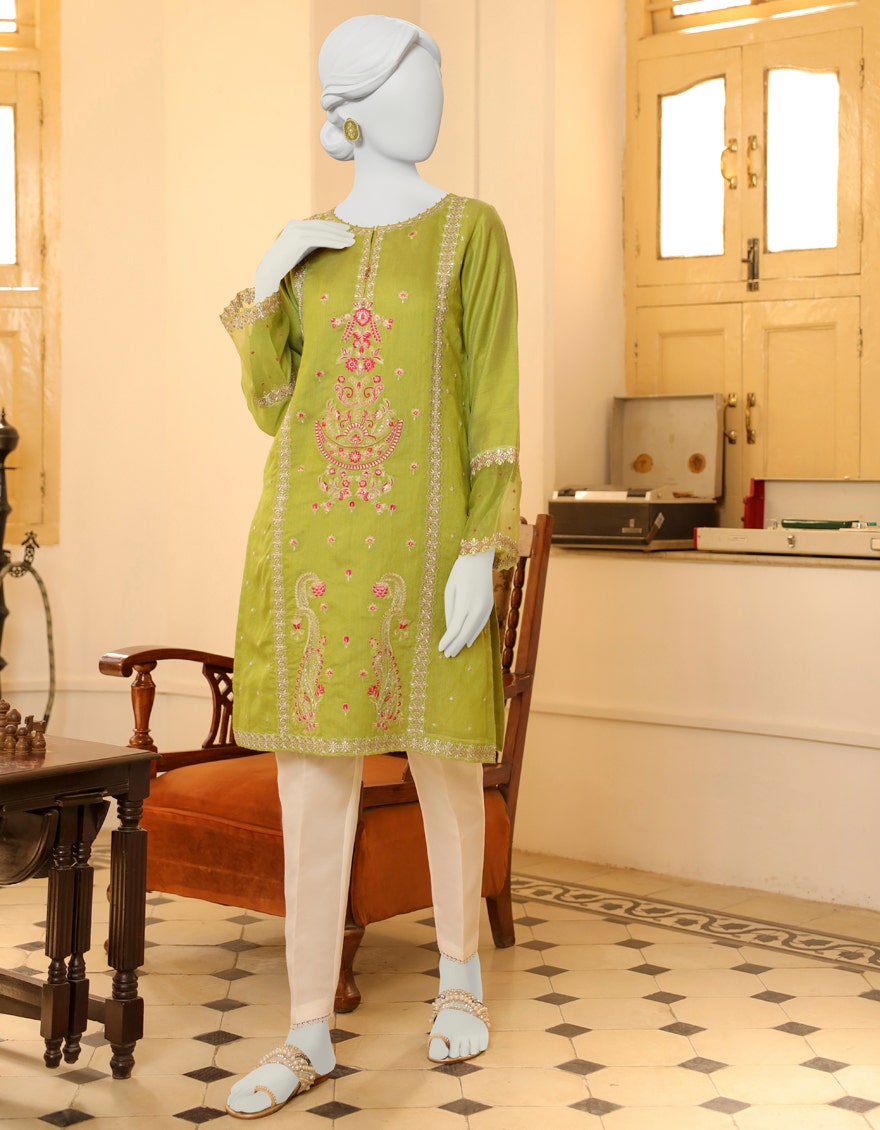
green embroidered cotton tunic with white pants